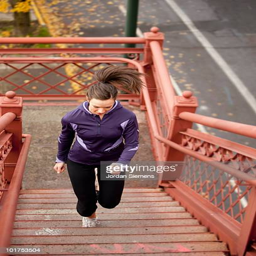
an athletic female in a purple jacket running stairs .